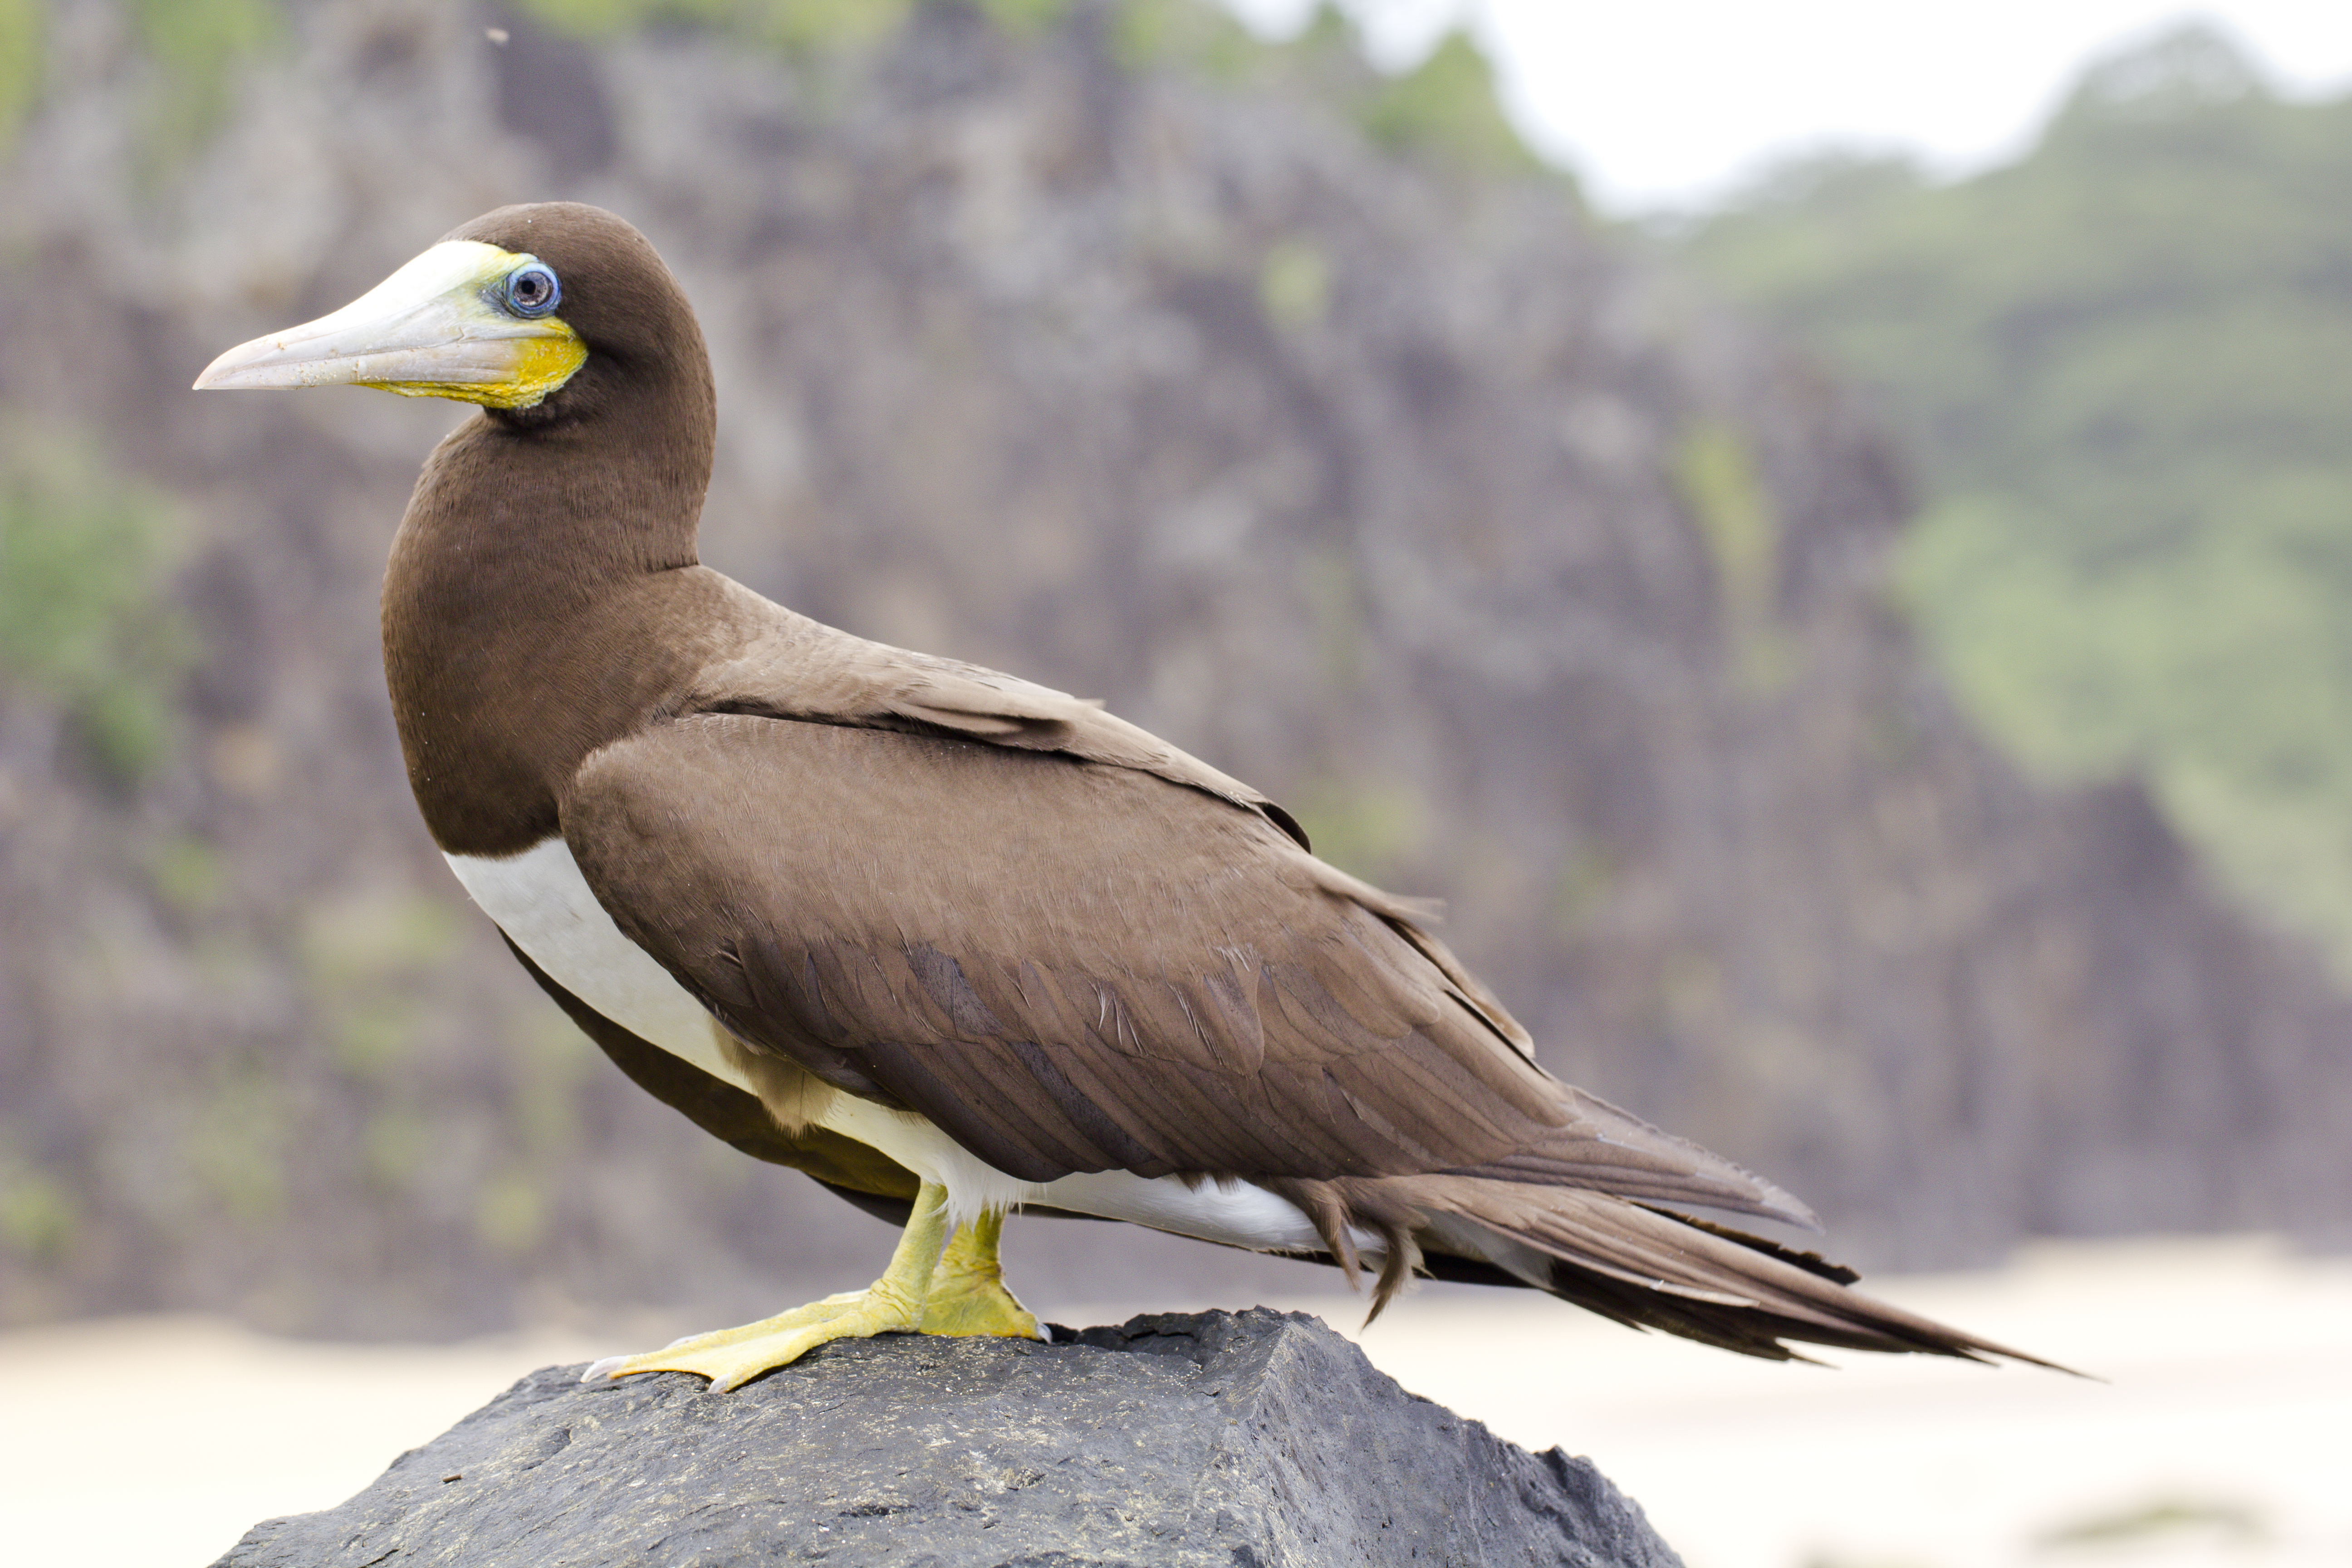
beach, sea, nature, bird, sky, seabird, wildlife, beak, fauna, rocks, vertebrate, pedras, fernandodenoronha, atob, p ssaro, atob pardo